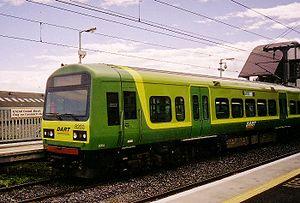
Le Dublin Area Rapid Transit est un service de transport en commun ferroviaire desservant Dublin et son agglomération. Il est exploité par la compagnie des chemins de fer irlandais Iarnród Éireann. Le réseau est actuellement composé d'une seule ligne de 53 km de long et desservant 31 stations qui relie la ville de Greystones dans le comté de Wicklow au sud à Howth et Malahide au nord. Sa fréquentation annuelle s'élève à 16 millions de passagers par an.
Grand Canal Dock est une station du Dublin Area Rapid Transit (DART).